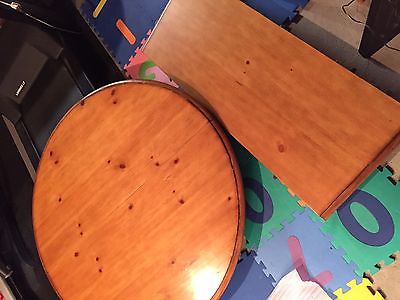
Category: table